Boundary extension

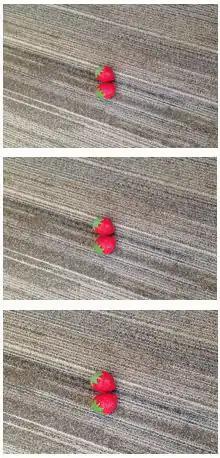
Simple BE photos with varying degrees of zoom

There are many possible causes of boundary extension. For example, source monitoring errors, perceptual schemas, and visual memory all partially can contribute to boundary extension because they are all related to how photos are initially processed and then later remembered.